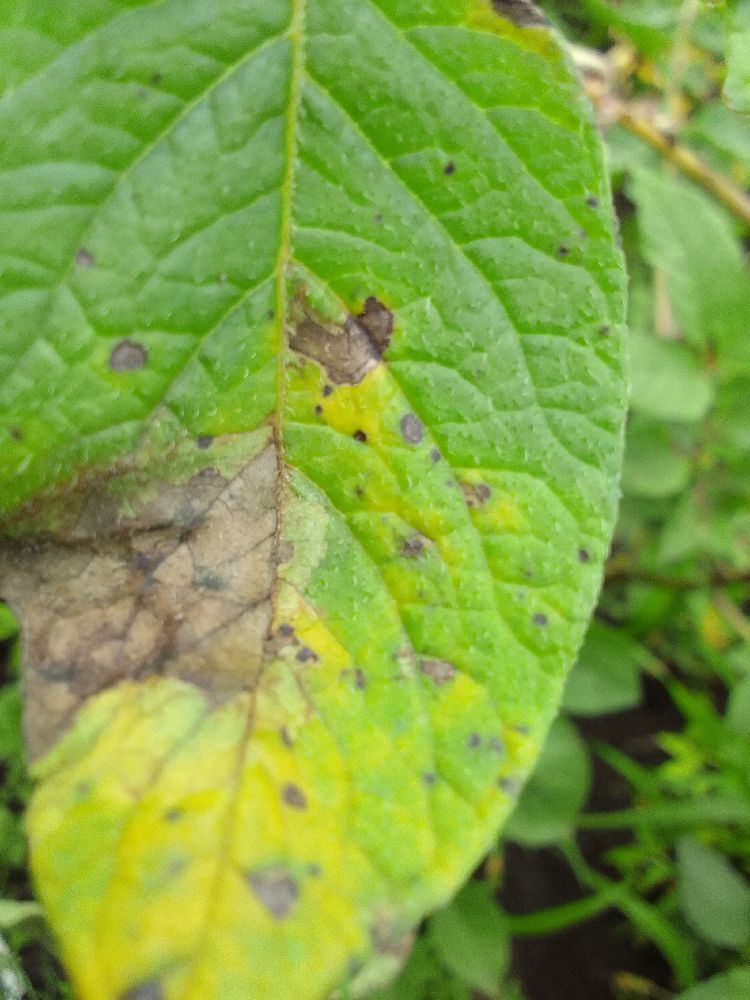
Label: Late blight